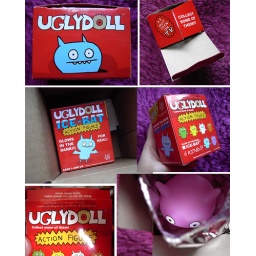
Even the box Ice-Bat comes in is cute :)